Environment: real
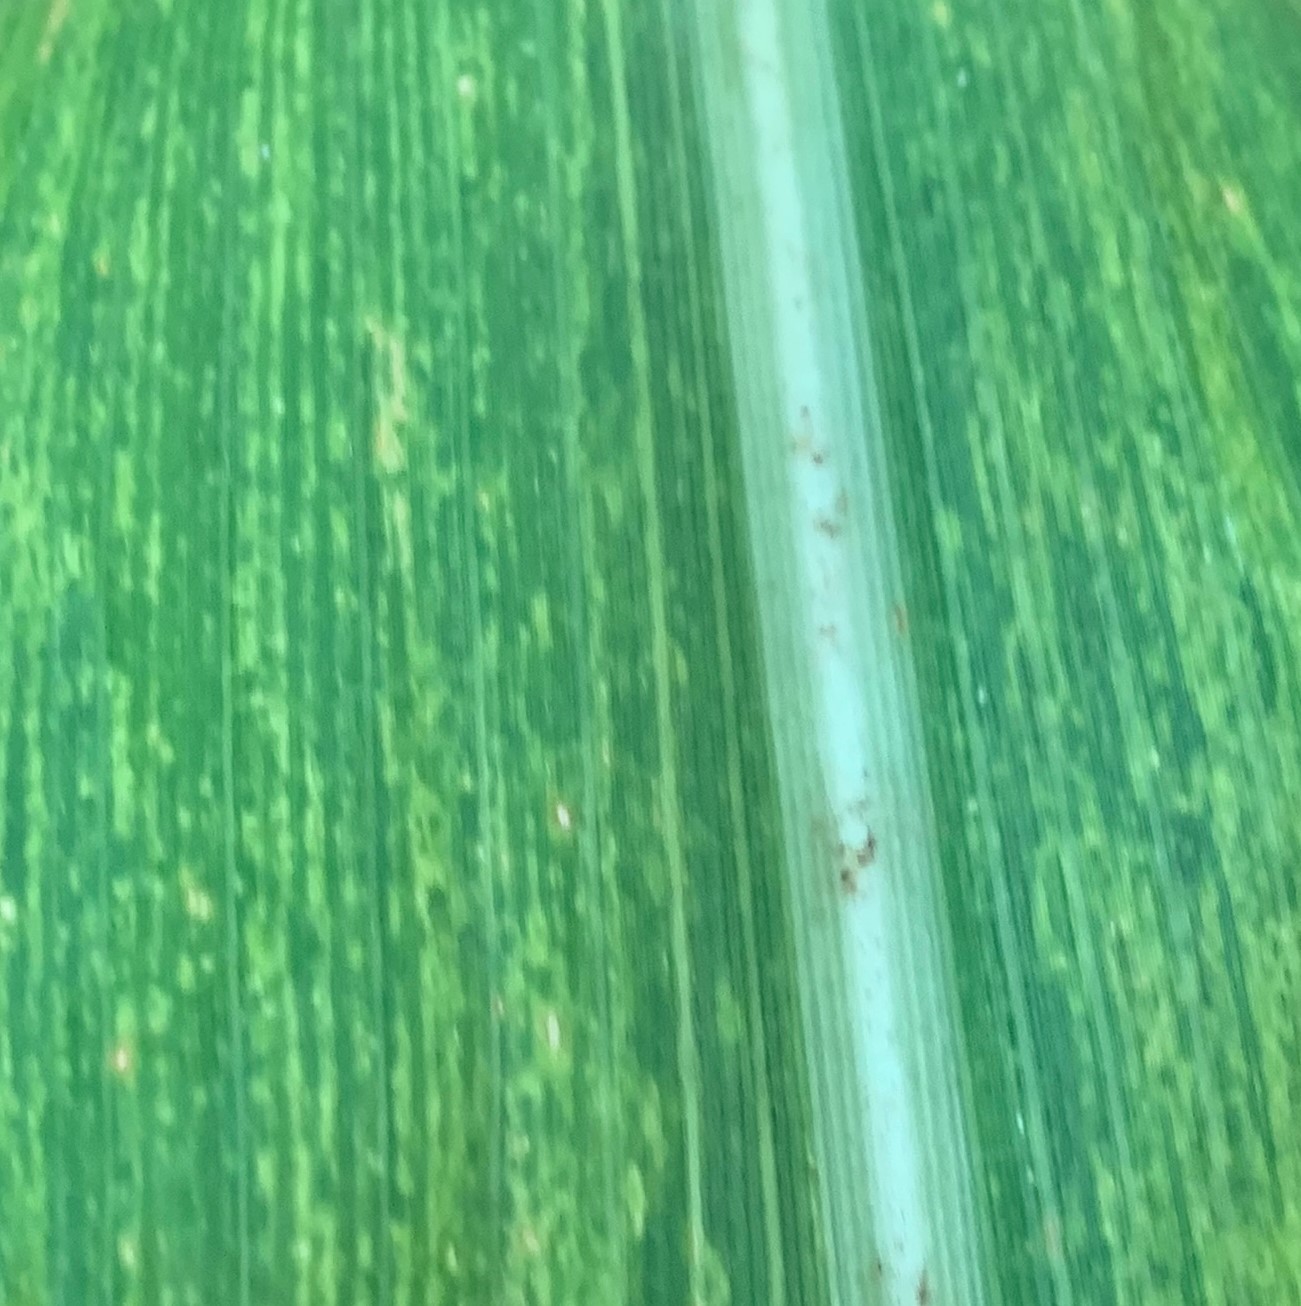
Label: lethal_necrosis